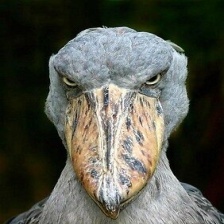
Species: SHOEBILL
Scientific name: BALAENICEPS REX